Commonwealth Day

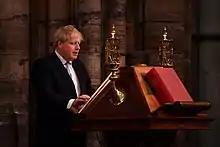
British Prime Minister Boris Johnson speaking at Westminster Abbey on Commonwealth Day 2020

In 1973, the National Council in Canada of the Royal Commonwealth Society submitted a proposal to Canadian Prime Minister Pierre Elliot Trudeau that Commonwealth Day should be observed simultaneously throughout the Commonwealth of Nations. The proposal was included in the Canadian items for inclusion in the agenda for the 1975 Commonwealth Heads of Government Meeting. After the meeting, it was agreed that the Commonwealth Secretariat would select a date with no historical connotations so that the entire Commonwealth could use it as a date to celebrate Commonwealth Day. At a meeting in Canberra in May 1976, senior Commonwealth officials agreed on a new fixed date for Commonwealth Day, the second Monday in March. The second Monday of March was selected by Commonwealth leaders as it was a day when most schools would be in session, facilitating student participation in several Commonwealth-related activities, including mini-Commonwealth Games, simulated Commonwealth Heads of Government Meeting, and studies and celebrations on the geography, ecology, products or societies of other Commonwealth countries.